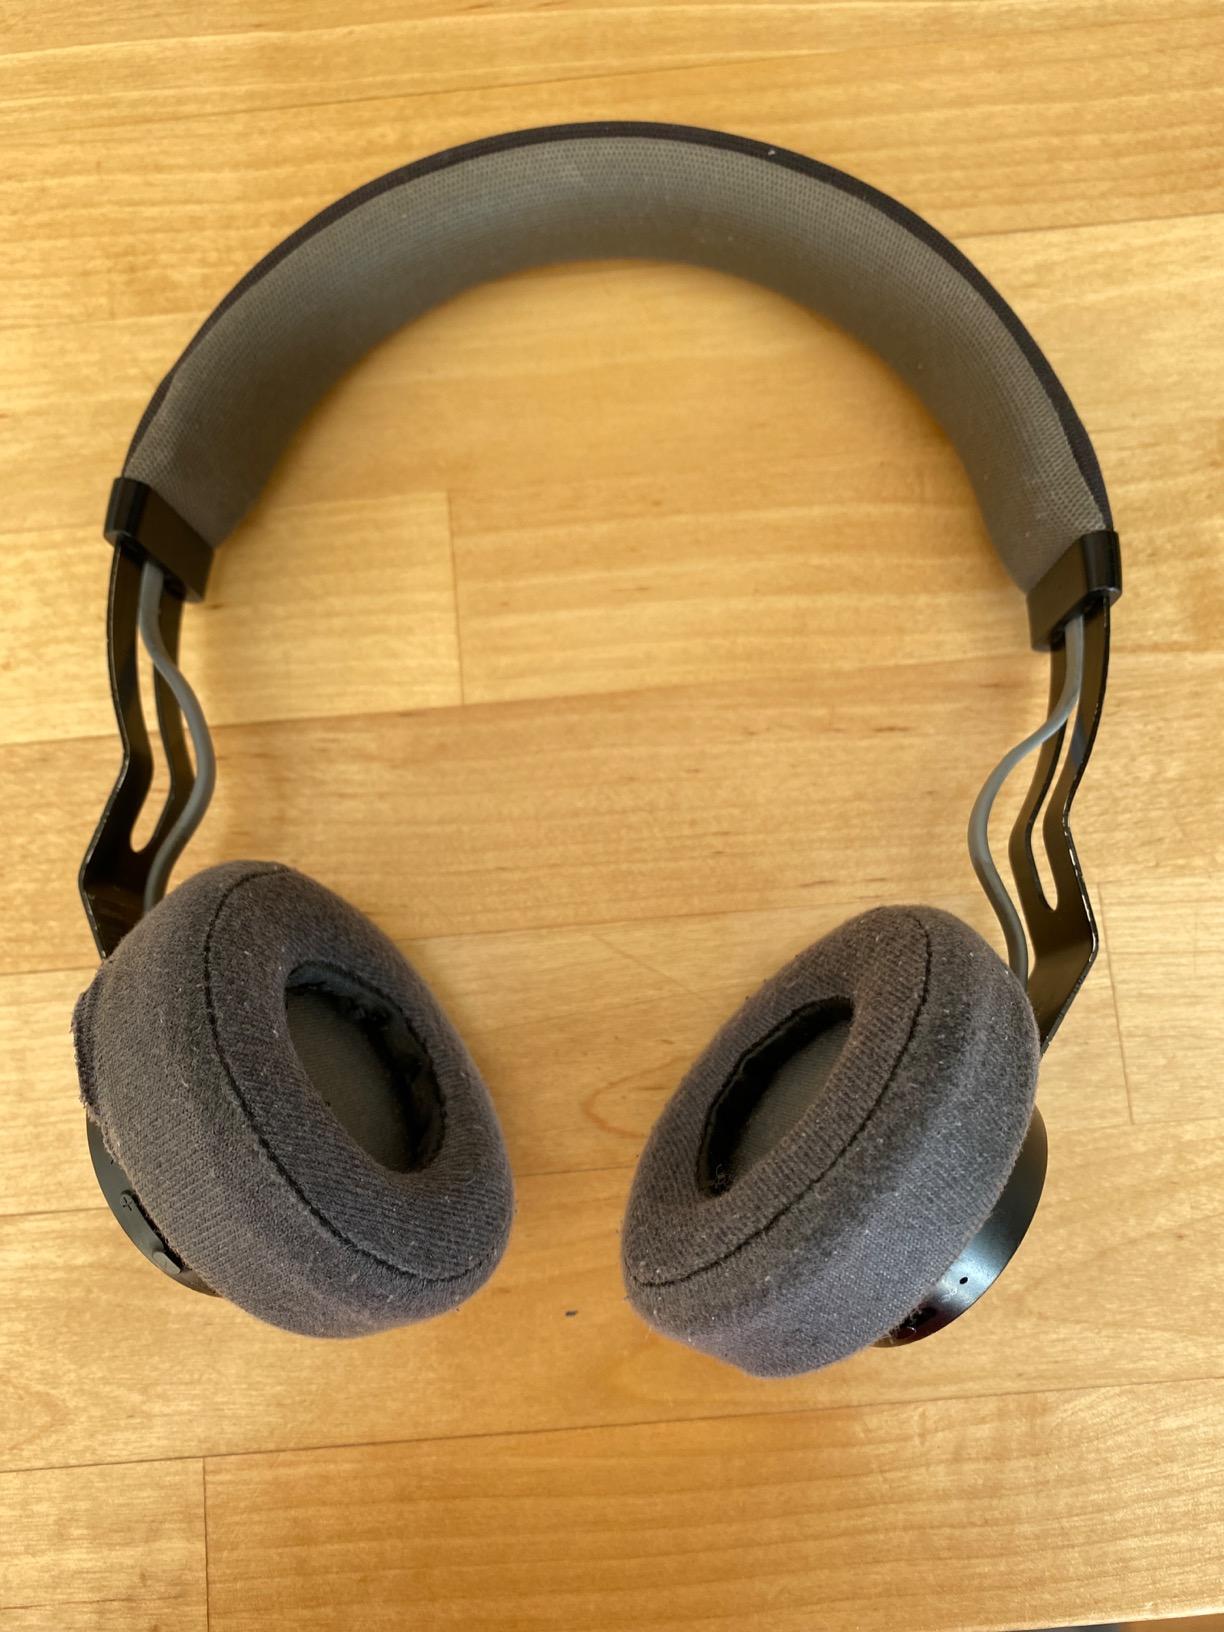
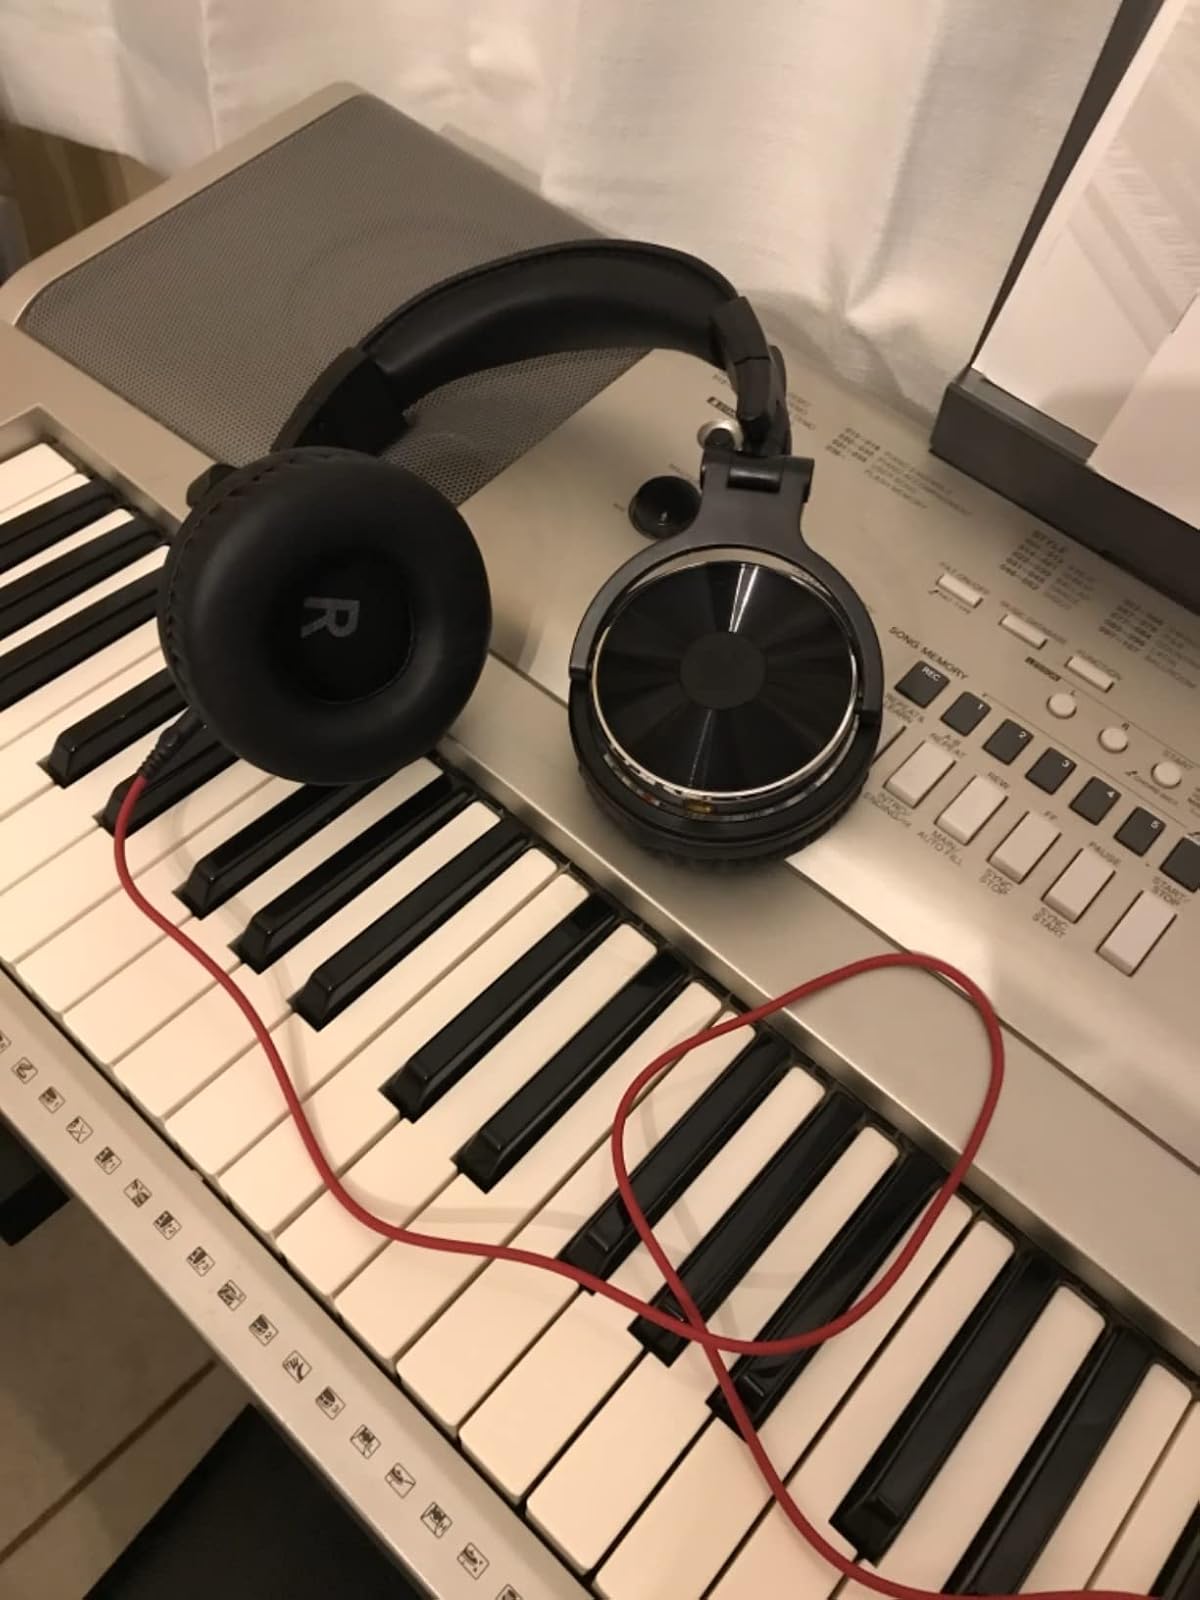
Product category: headphones
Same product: no